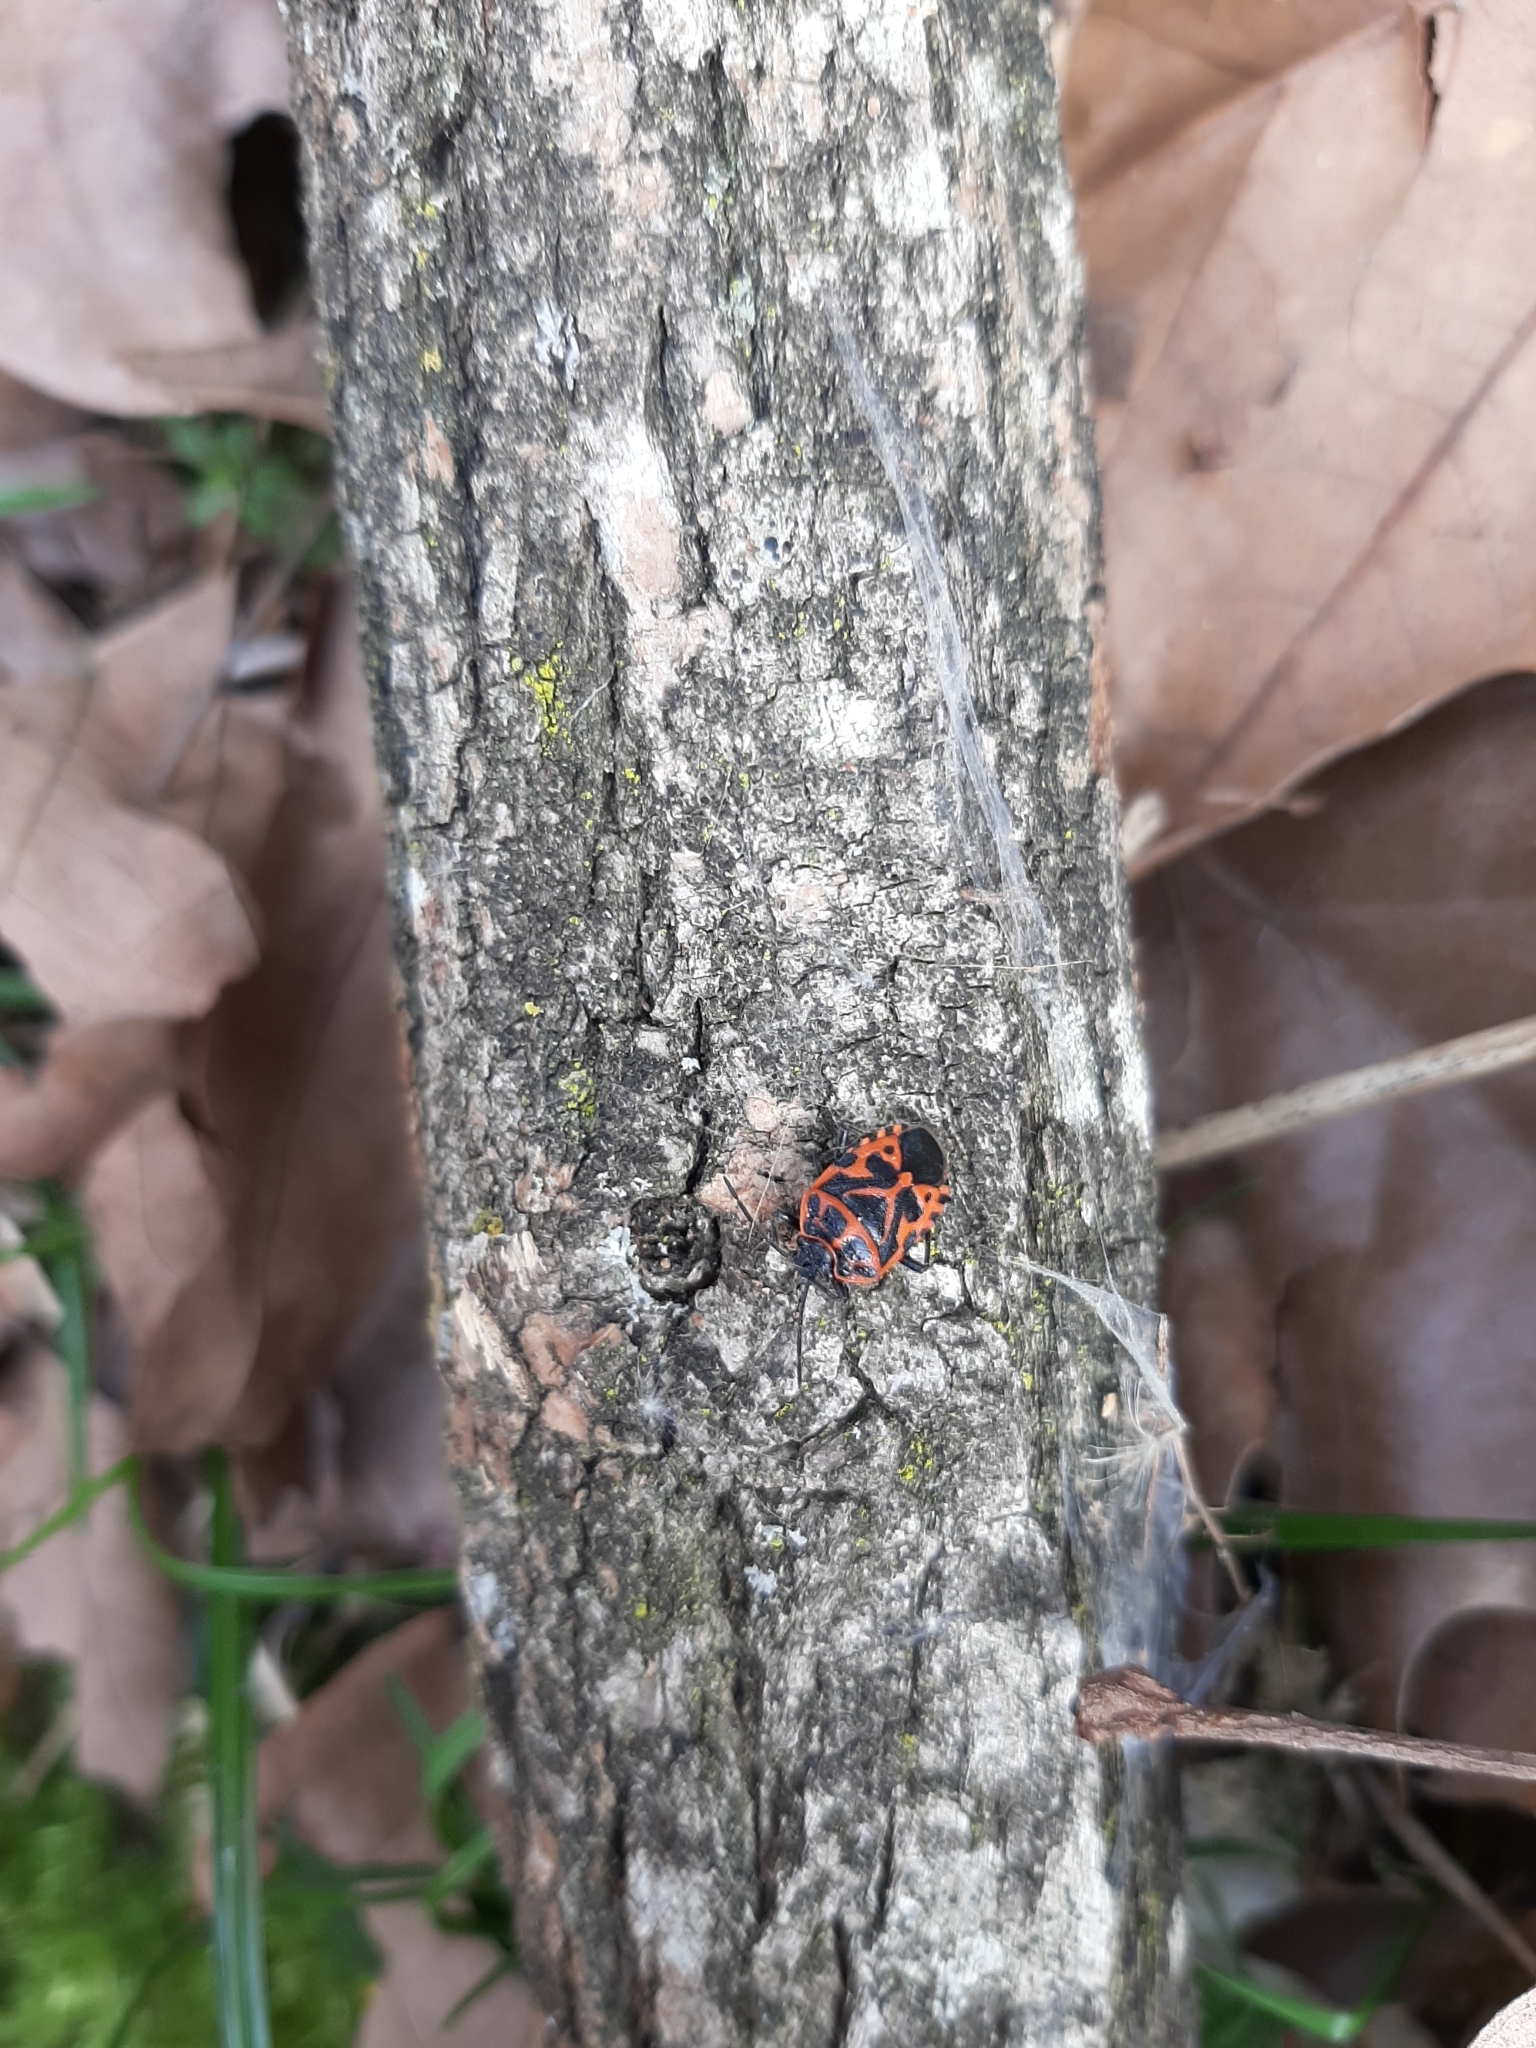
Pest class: stink_bug